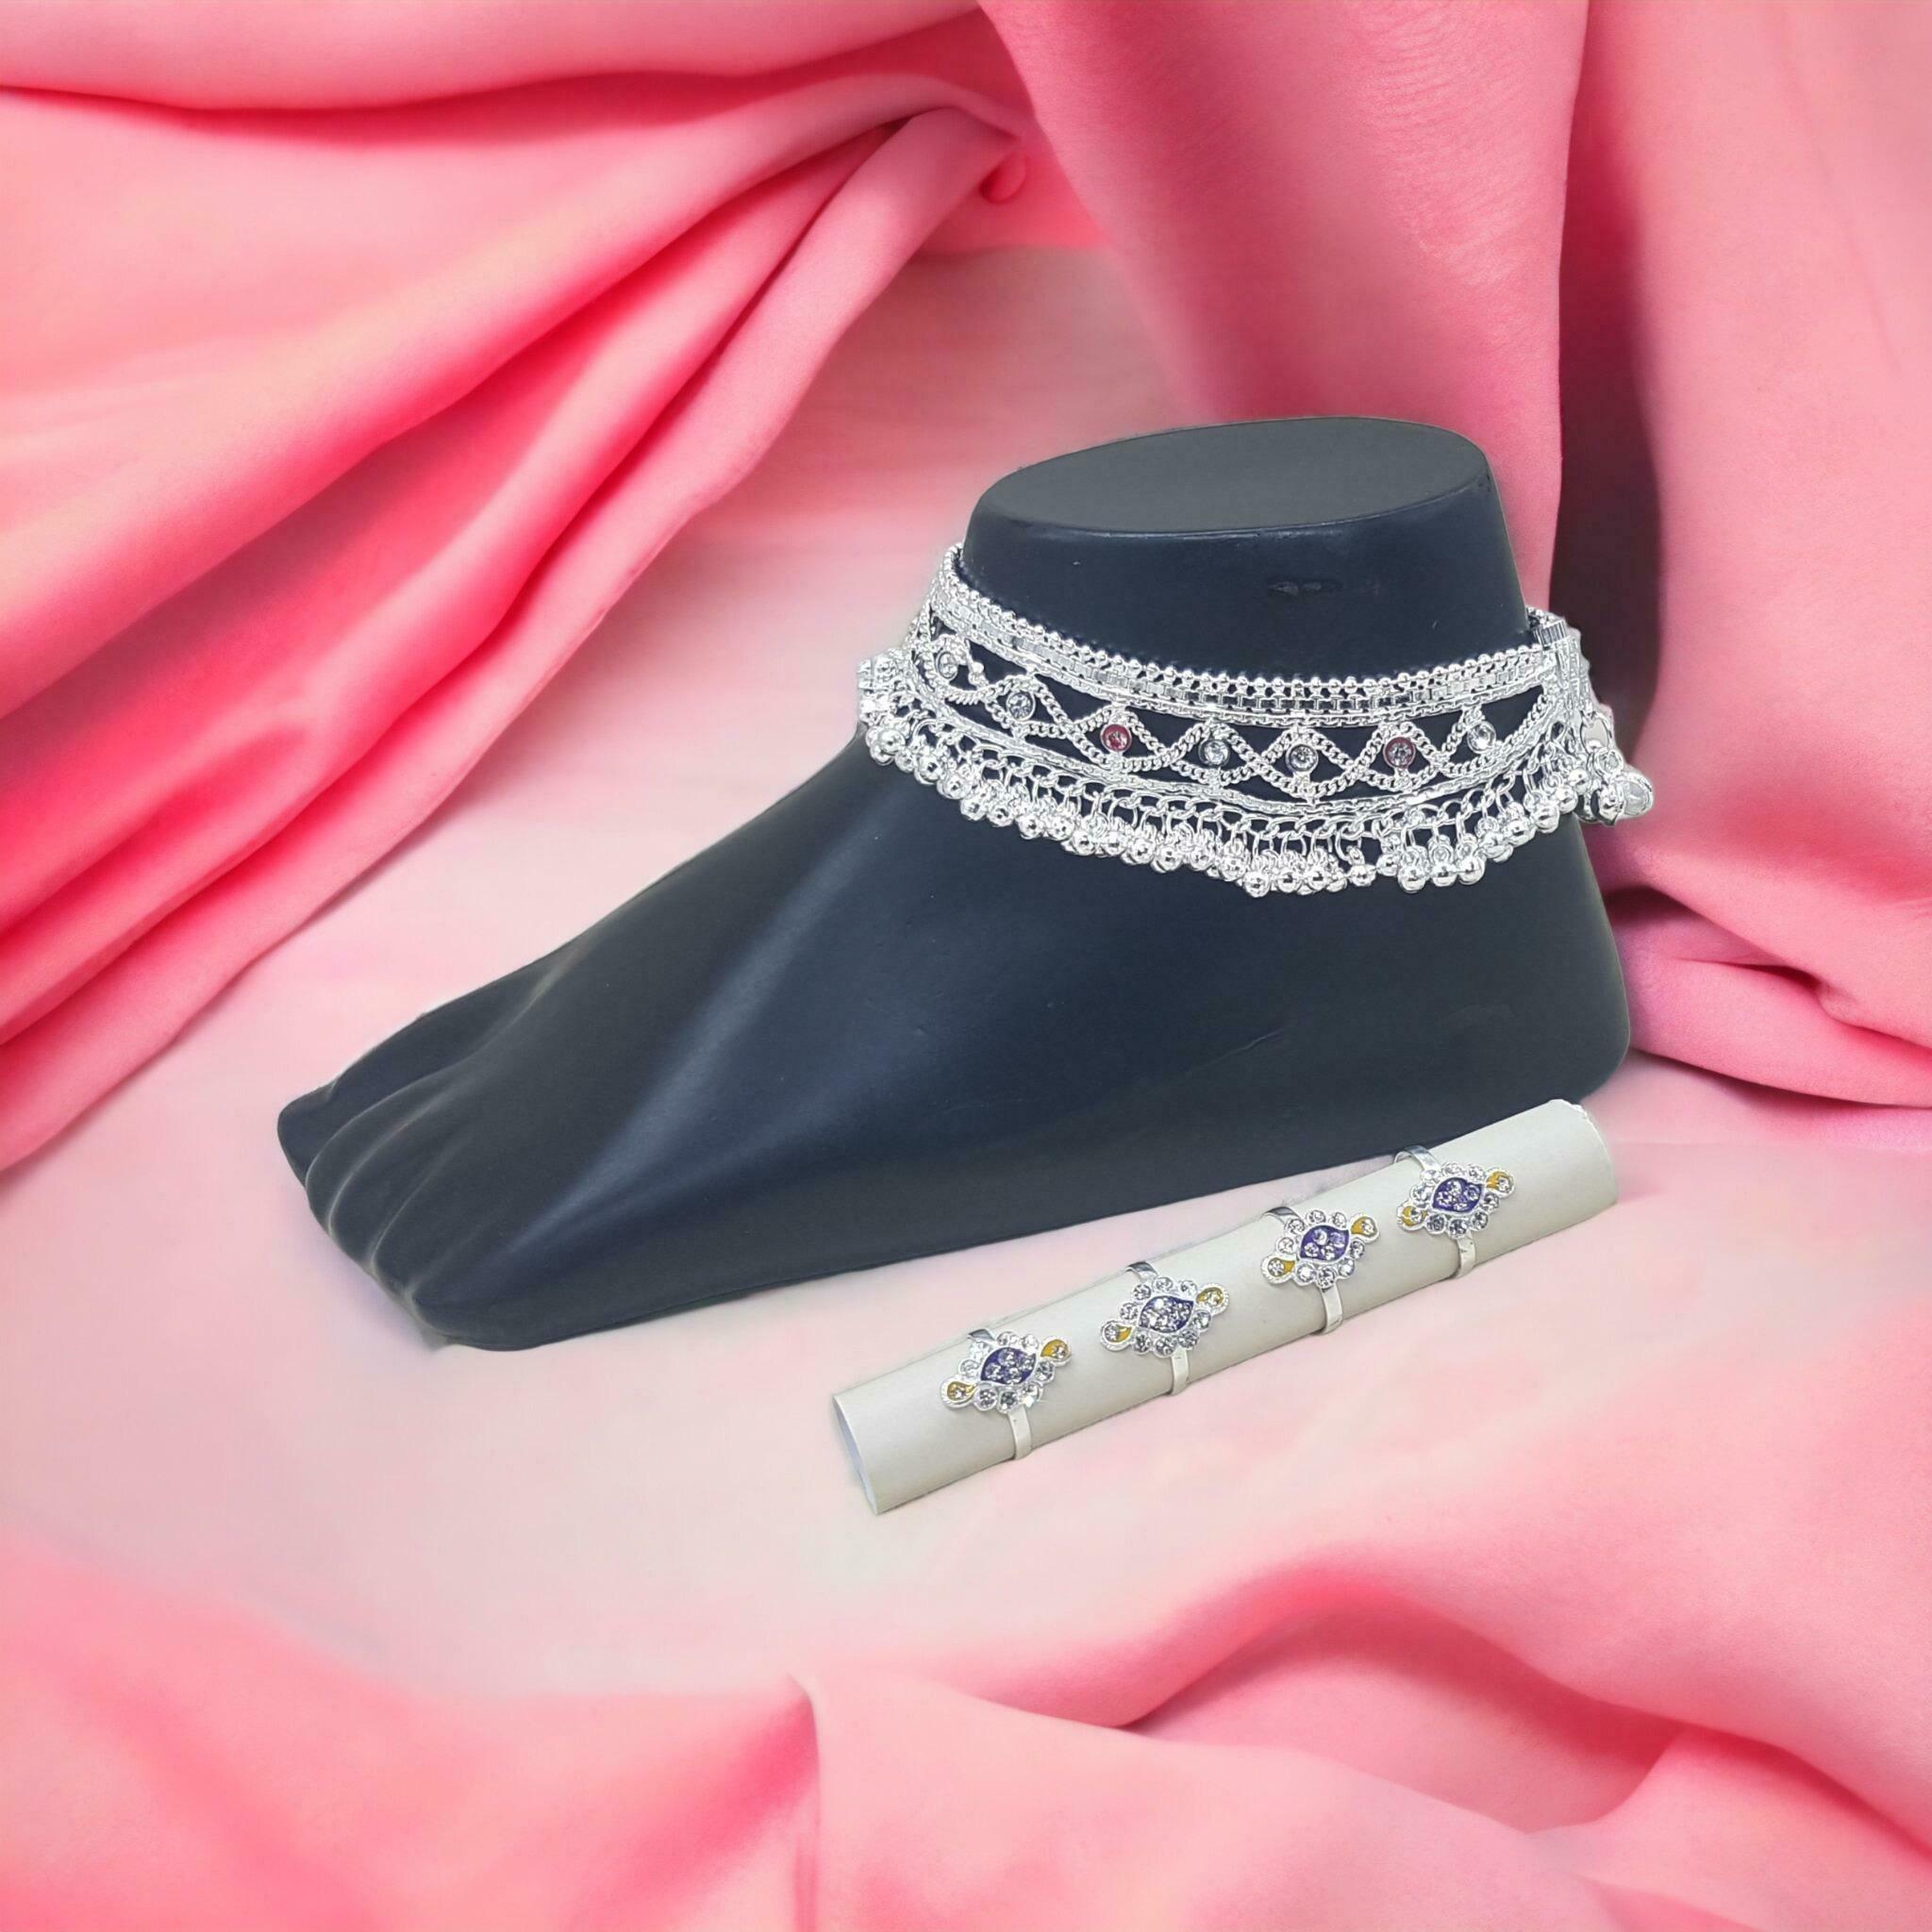
BR Ornaments Allure Glittering Women Anklets & Toe Rings Alloy Anklet (Pack of 2)
Type: Anklet
Brand: BR Ornaments
Price: Rs. 359
 This silver anklet looks good with all indian outfitsor traditional outfits suitable girls and women of all ages. grab this pair of anklets, you will feel stylish ankle and shining silver anklet will make beautiful, you must buy the sns traders anklets you will never go wrong with the latest design, fancy anklets in silver jewellery.